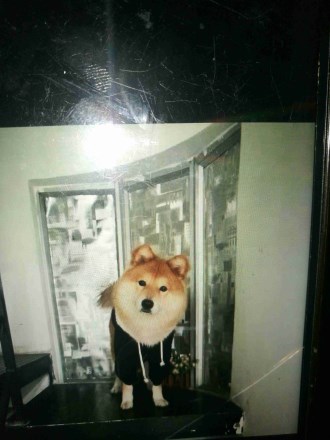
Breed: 1043-n000001-Shiba_Dog